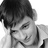
Emotion: sad